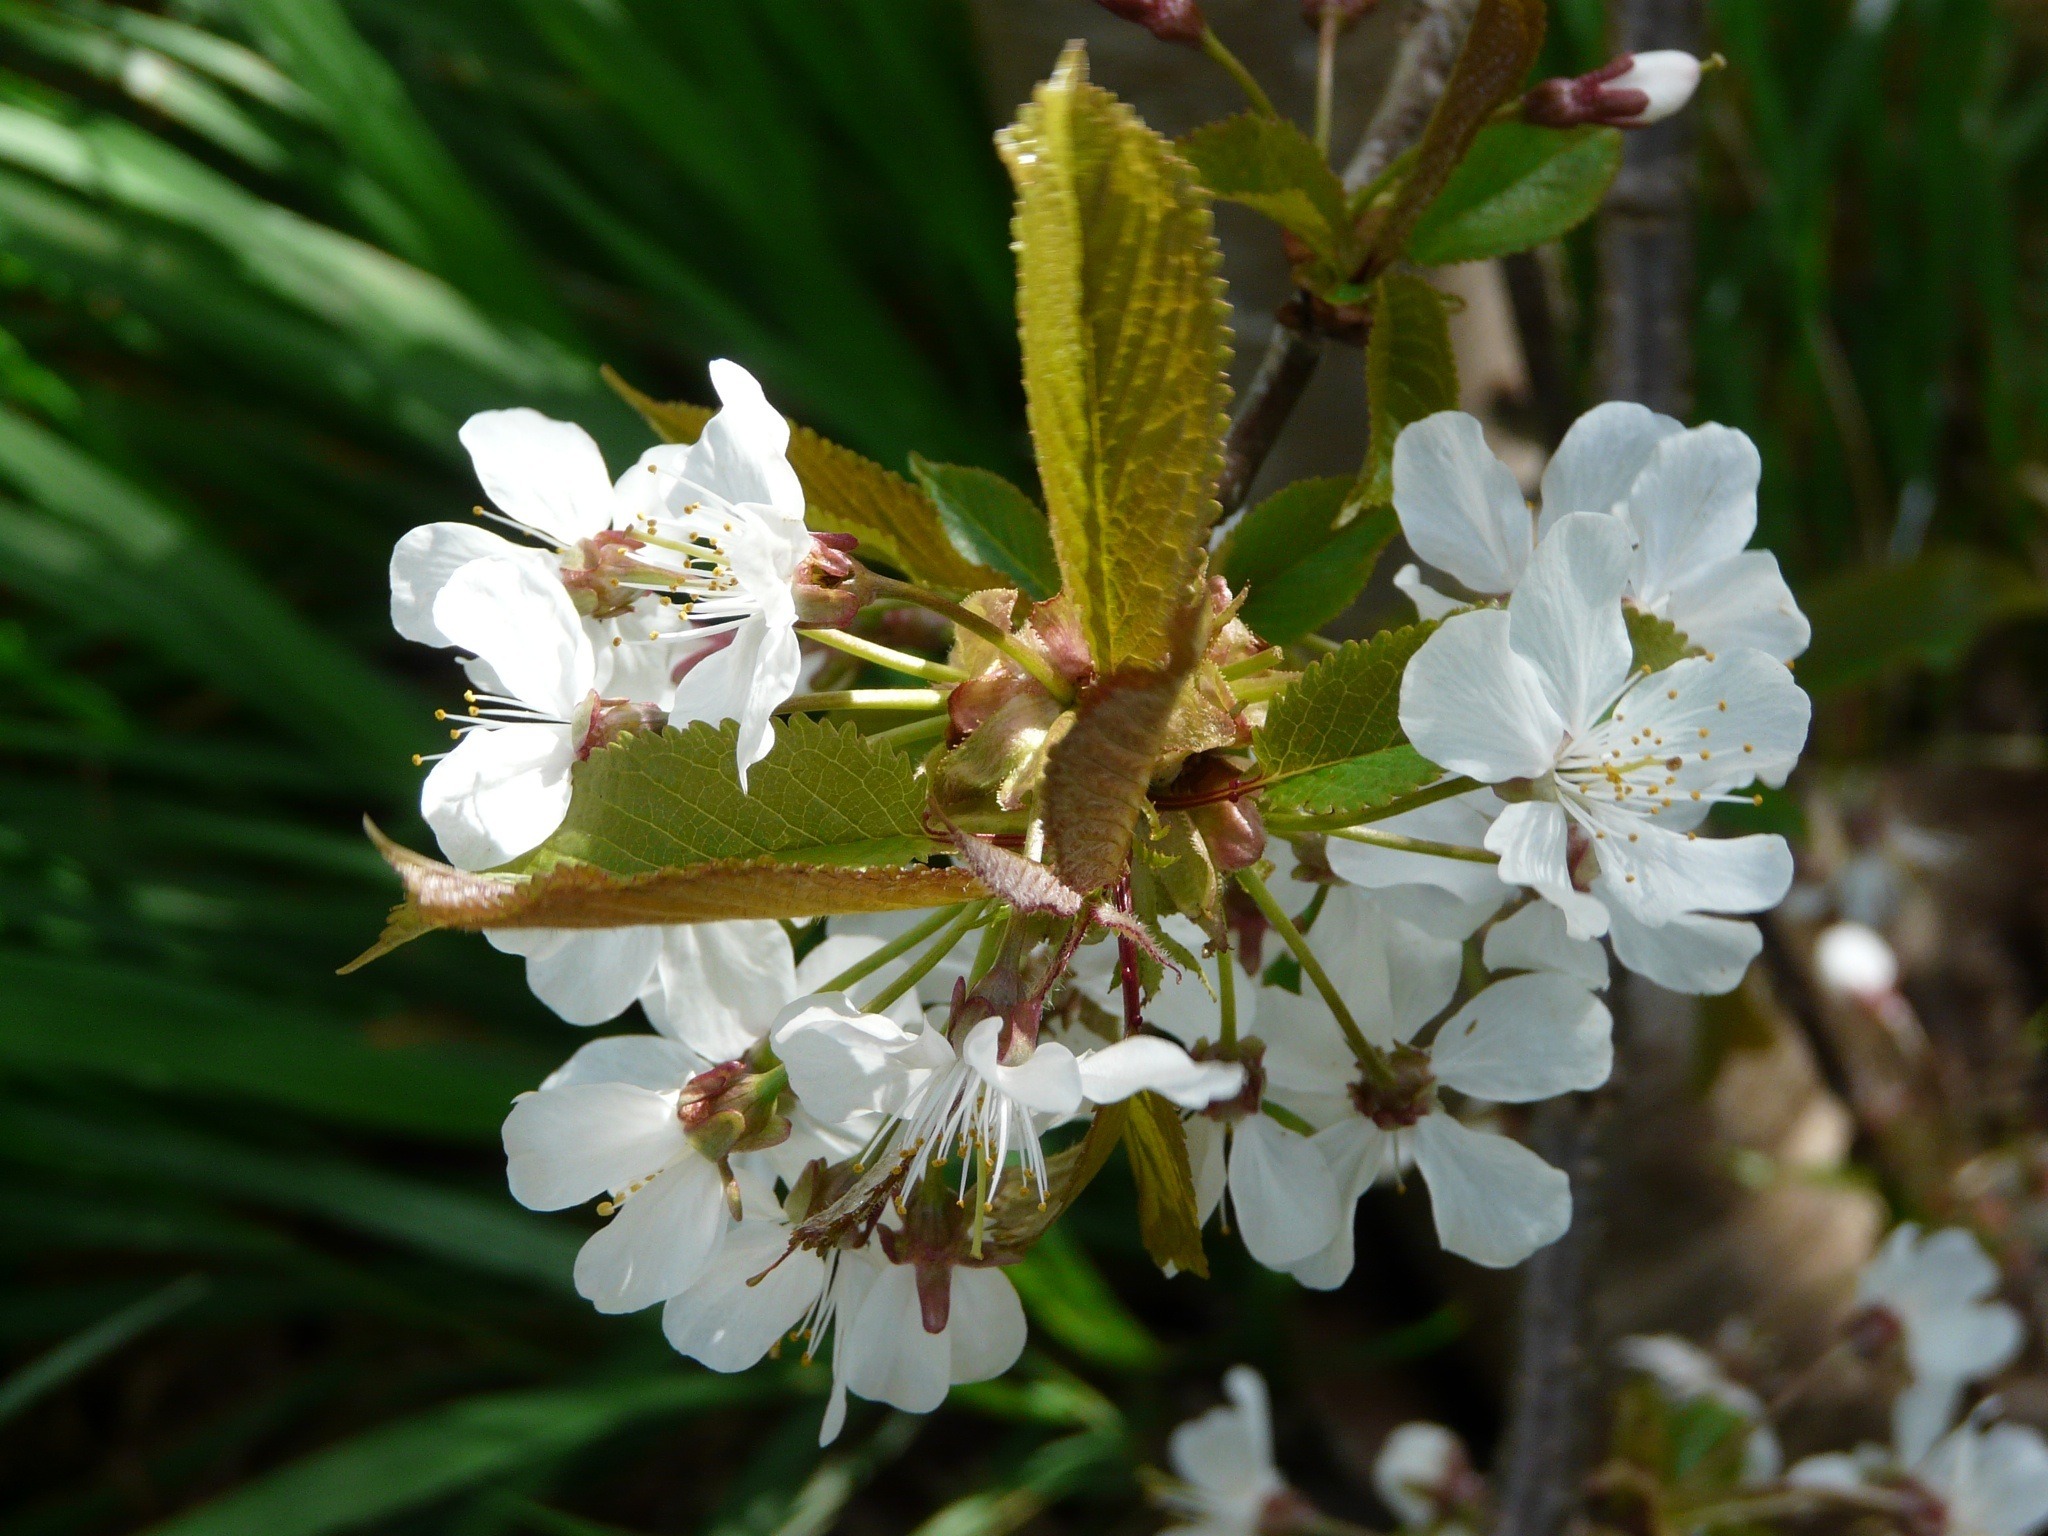
tree, nature, branch, blossom, plant, white, fruit, flower, bloom, floral, food, spring, produce, botany, blooming, flora, wildflower, flowers, shrub, cluster, macro photography, flowering plant, rose family, woody plant, land plant